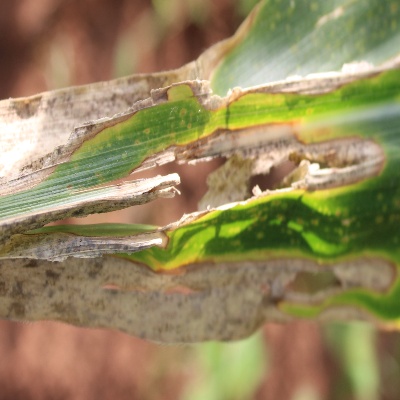
Crop: Maize
Condition: leaf blight